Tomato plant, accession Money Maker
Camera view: vertical (180 deg); turntable rotation: 240 degrees
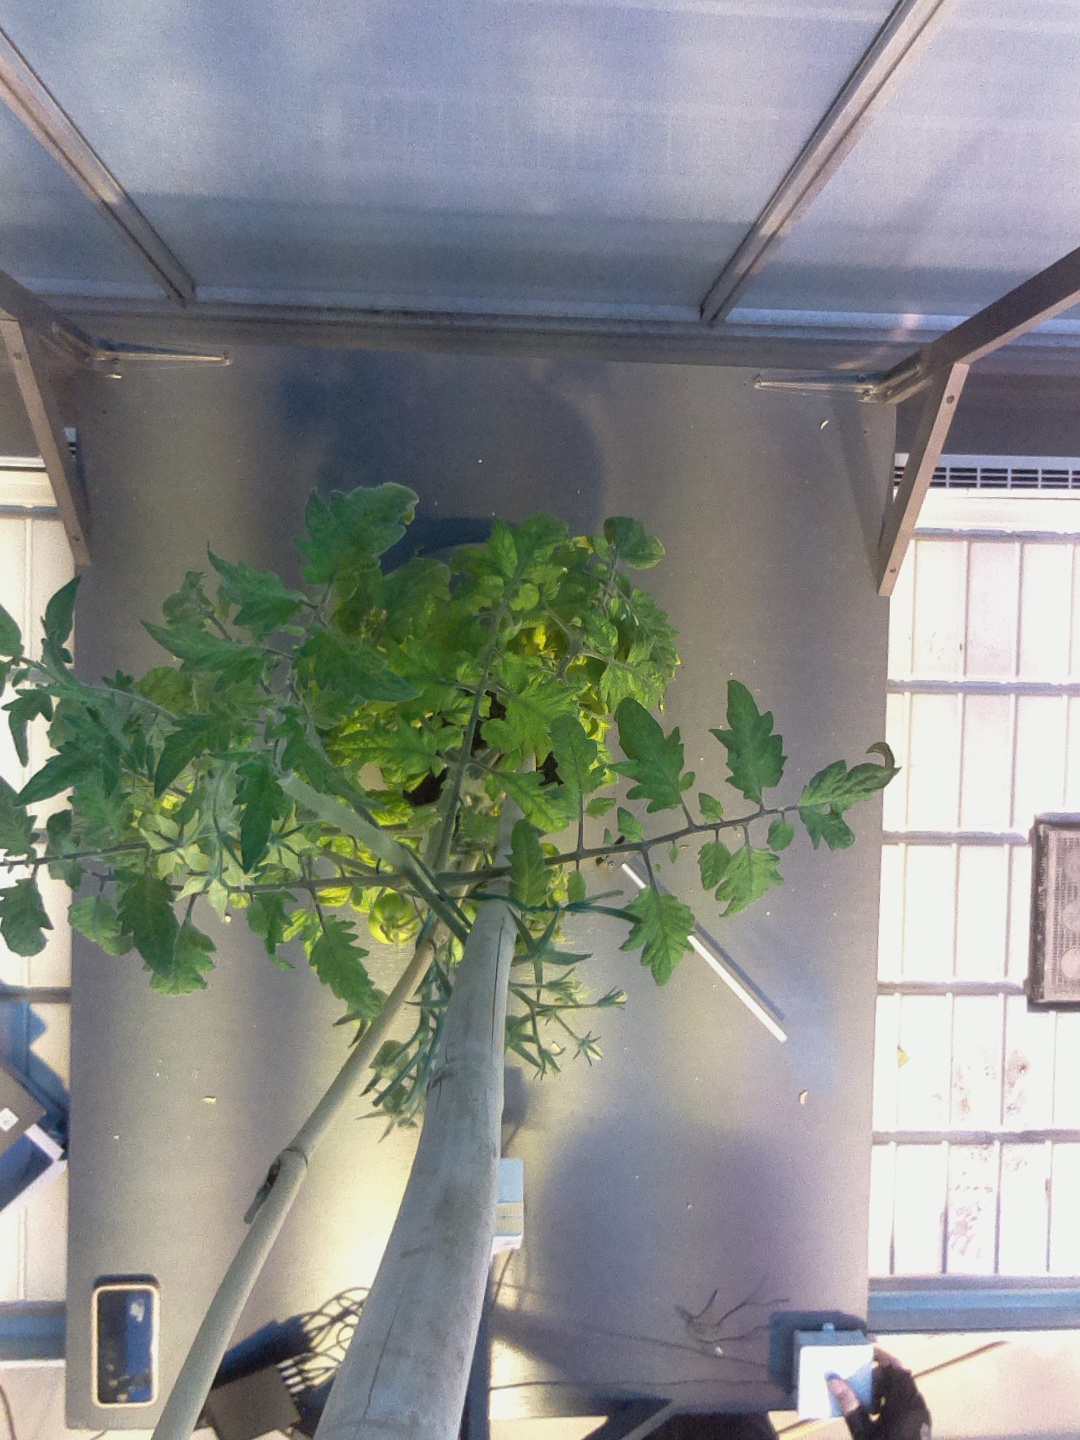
BBCH growth stage 73: 30%-40% of final fruit size